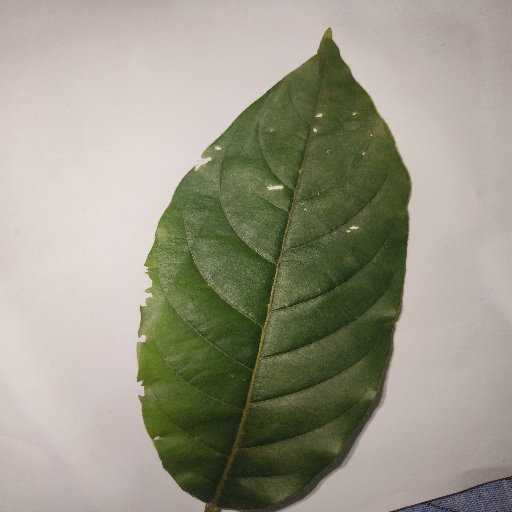
Species: HariTaki
Leaf condition: Shot Hole